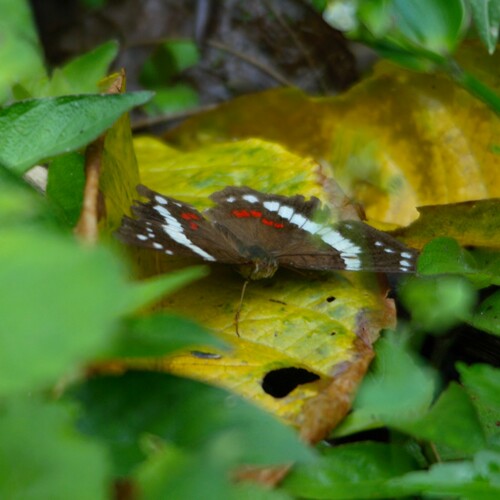
Scientific name: Anartia fatima
Common name: Banded peacock
Family: Nymphalidae
Order: Lepidoptera
Pollinator type: Primary pollinator
Habitat: Open areas and gardens
Geographic range: South America
Conservation status: Least Concern